Zero 2 Infinity

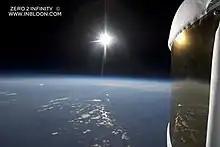
Picture taken at high altitude during the microbloon 2.0 flight from November 2012

Bloon is a zero emission craft in development, which consists of a high-altitude balloon-borne capsule to perform crewed flights to near space and a steerable parachute system for returning autonomously to Earth. It also refers to the balloon-borne craft prototype range of the same company: Bloon, Minibloon, Microbloon and Nanobloon, which are differentiated among them by their size.